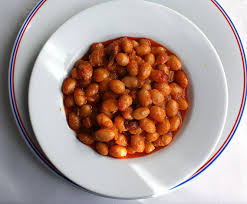
Yemek: kuru_fasulye